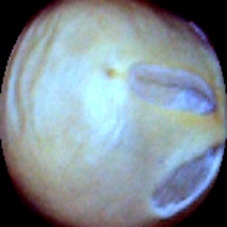
Label: Skin-damaged